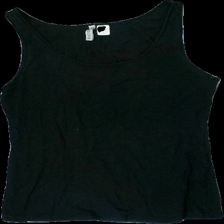
View: front
Type: Tank top
Category: Ladies
Brand: H&M
Colors: Black
Material: 100% cotton
Cut: Regular
Size: L
Season: All
Holes: Minor
Price range: 50-100
Recommended usage: Export